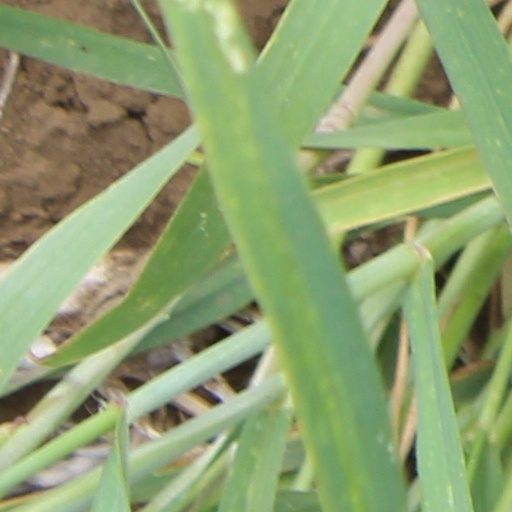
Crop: wheat